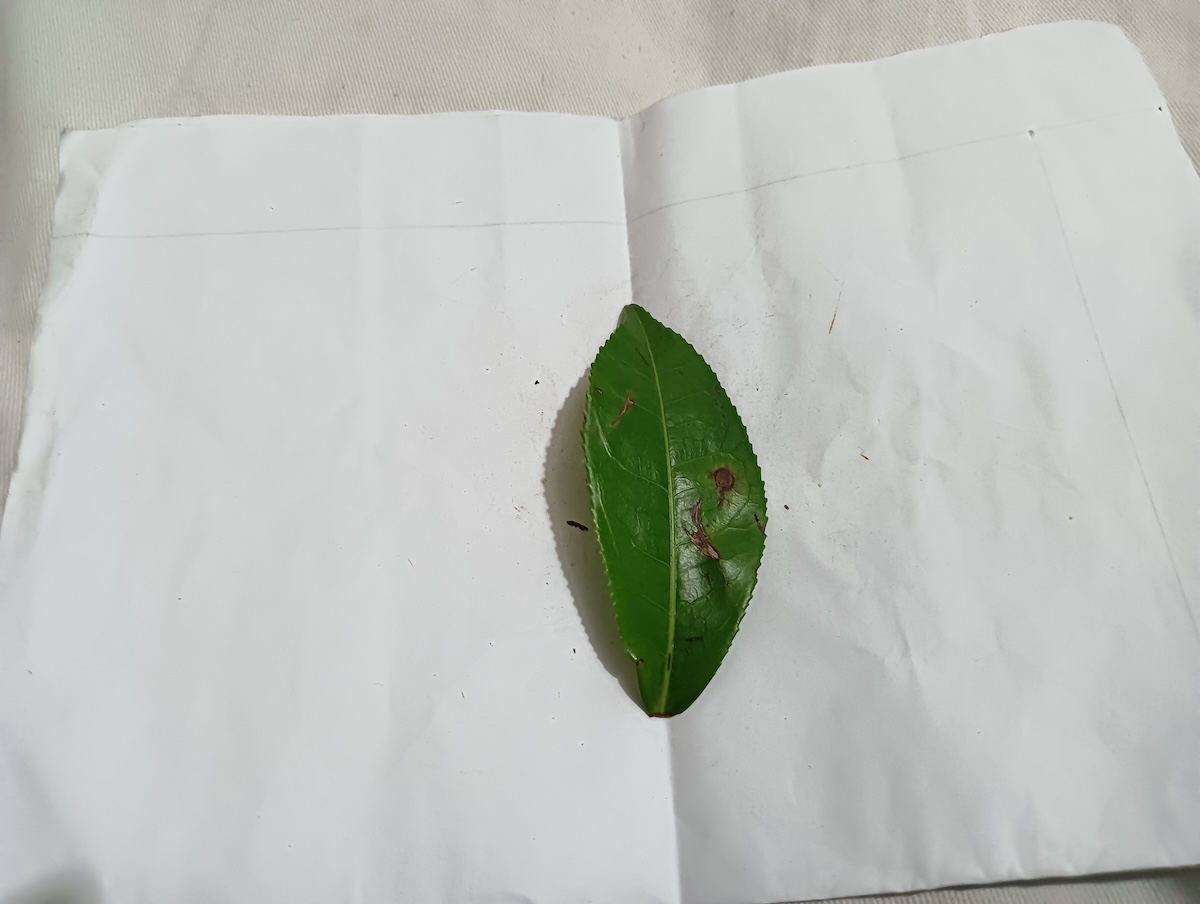
Label: Gray Blight